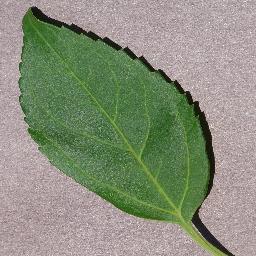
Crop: cherry
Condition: (including_sour)_healthy